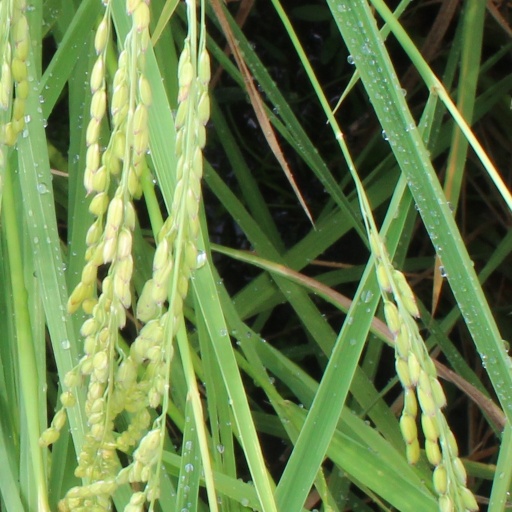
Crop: rice